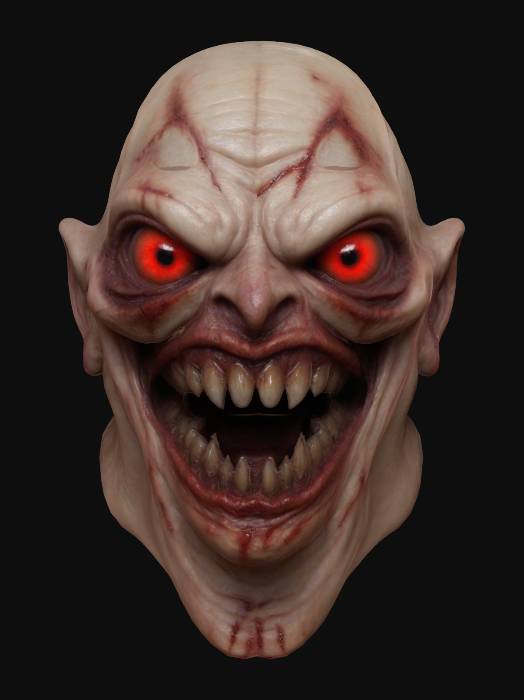
미적 점수 (1~10점): 3